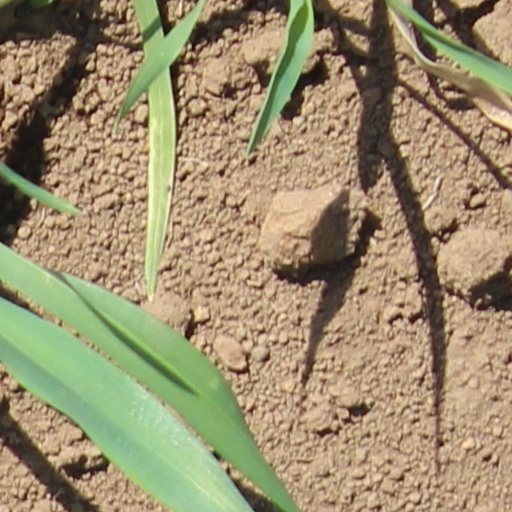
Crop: wheat